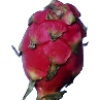
Label: Pitahaya Red 1